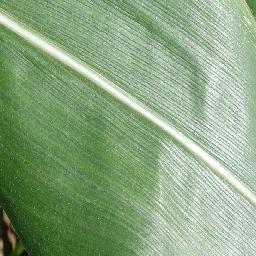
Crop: corn
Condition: (maize)_healthy